Presidency of James Monroe

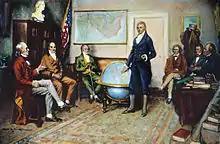
Monroe presiding over a cabinet meeting in 1823.

Monroe appointed a geographically balanced cabinet, through which he led the executive branch. At Monroe's request, Crawford continued to serve as Treasury Secretary. Monroe also chose to retain Benjamin Crowninshield of Massachusetts as Secretary of the Navy and Richard Rush of Pennsylvania as Attorney General. Recognizing Northern discontent at the continuation of the Virginia dynasty, Monroe chose John Quincy Adams of Massachusetts to fill the prestigious post of Secretary of State, making Adams the early favorite to eventually succeed Monroe as president. An experienced diplomat, Adams had abandoned the Federalist Party in 1807 in support of Thomas Jefferson's foreign policy, and Monroe hoped that the appointment of Adams would encourage the defection of more Federalists. Monroe offered the position of Secretary of War to Henry Clay of Kentucky, but Clay was only willing to serve in the cabinet as Secretary of State. Monroe's decision to appoint Adams to the latter position alienated Clay, and Clay would oppose many of the administration's policies. After General Andrew Jackson and Governor Isaac Shelby declined appointment as Secretary of War, Monroe turned to South Carolina Congressman John C. Calhoun, leaving the cabinet without a prominent Westerner. In late 1817, Rush was appointed as the ambassador to Britain, and William Wirt succeeded him as Attorney General. With the exception of Crowninshield, Monroe's cabinet appointees remained in place for the remainder of his presidency.